Marty Lyons

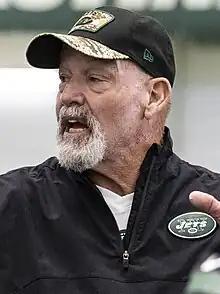
Lyons in 2023

Martin Anthony Lyons (born January 15, 1957) is an American former professional football player who was a defensive tackle and defensive end for 12 seasons in the National Football League (NFL) during the 1970s and 1980s. Lyons played college football for the Alabama Crimson Tide, earning consensus All-American honors. Selected in the first round of the 1979 NFL draft, he played his entire professional career for the NFL's New York Jets. He was a member of the Jets' famed "New York Sack Exchange," the team's dominant front four in 1981 and 1982 that also featured Mark Gastineau, Abdul Salaam and Joe Klecko. Following his playing career, he spent 22 years as a radio analyst for the Jets from 2002 to 2023.